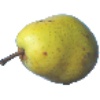
Label: Pear Monster 1